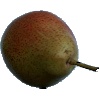
Label: Pear Forelle 1